Winstanley and York Road Estate

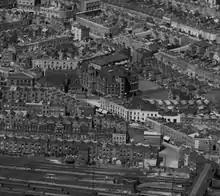
Winstanley Estate Area 1938

The Winstanley and York Road Estate comprises two large estates of predominantly public housing apartments in Battersea, London, adjacent to Clapham Junction railway station, although some have since passed into private ownership.